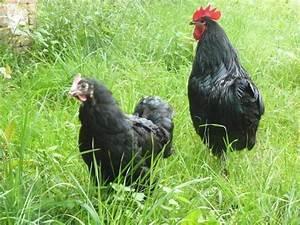
chicken